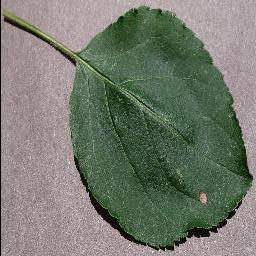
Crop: apple
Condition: black_rot